Organ reform movement

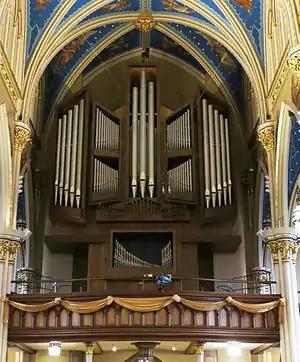
Holtkamp Organ #1,939 (1978–2015) at University of Notre Dame

The Organ Reform Movement sought to turn away from many of the perceived excesses of Romantic or Symphonic organ building and repertoire, in favor of organs understood to be more similar to those of the Baroque Era in Northern Germany, especially those built by Arp Schnitger. This took the form of a "vertical" style of tonal registration in which ensembles were ideally built up with no pitch being duplicated in the same octave, and then the ensembles were crowned with high-pitched mixture stops. The movement endorsed the so-called "Werkprinzip", in which each division of the instrument's pipework was based on a principal-scale rank of a different octave.